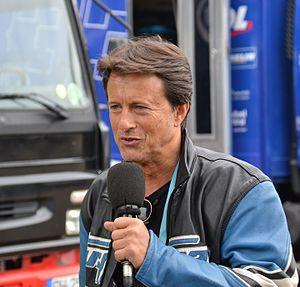
Vincent Perrot aux 24 Heures Moto 2014.
Vincent Perrot, né le 3 août 1965 à Confolens, en Charente, est un journaliste français, animateur de radio et de télévision, également pilote de dragsters et amateur d'histoire du cinéma, spécialiste des musiques de film. Il anime de 1998 à 2000 puis de 2005 à 2020 le Stop ou encore de RTL les samedis et dimanches matin.